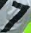
Number: 7